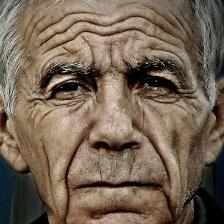
Label: faces